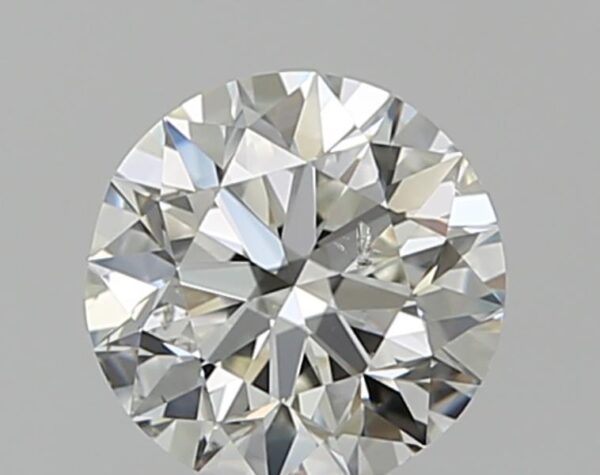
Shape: round
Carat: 0.7
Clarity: SI2
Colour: I
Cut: EX
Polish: EX
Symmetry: VG
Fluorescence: N
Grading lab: GIA
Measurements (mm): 5.6 x 5.67 x 3.55